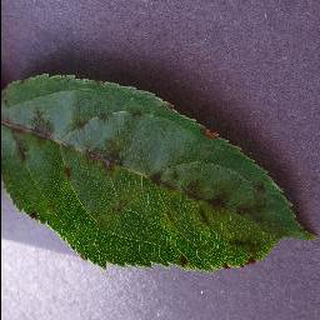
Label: apple_apple_scab